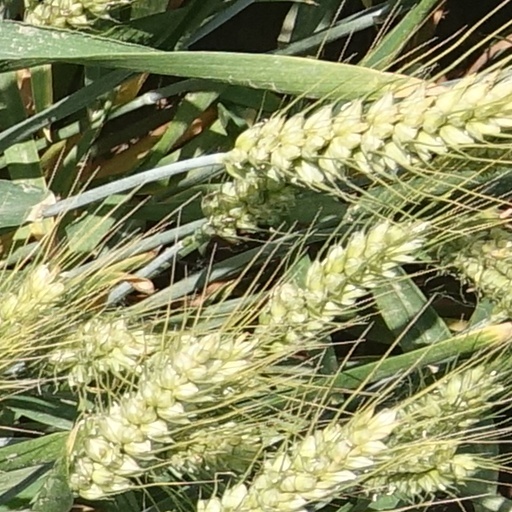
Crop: wheat